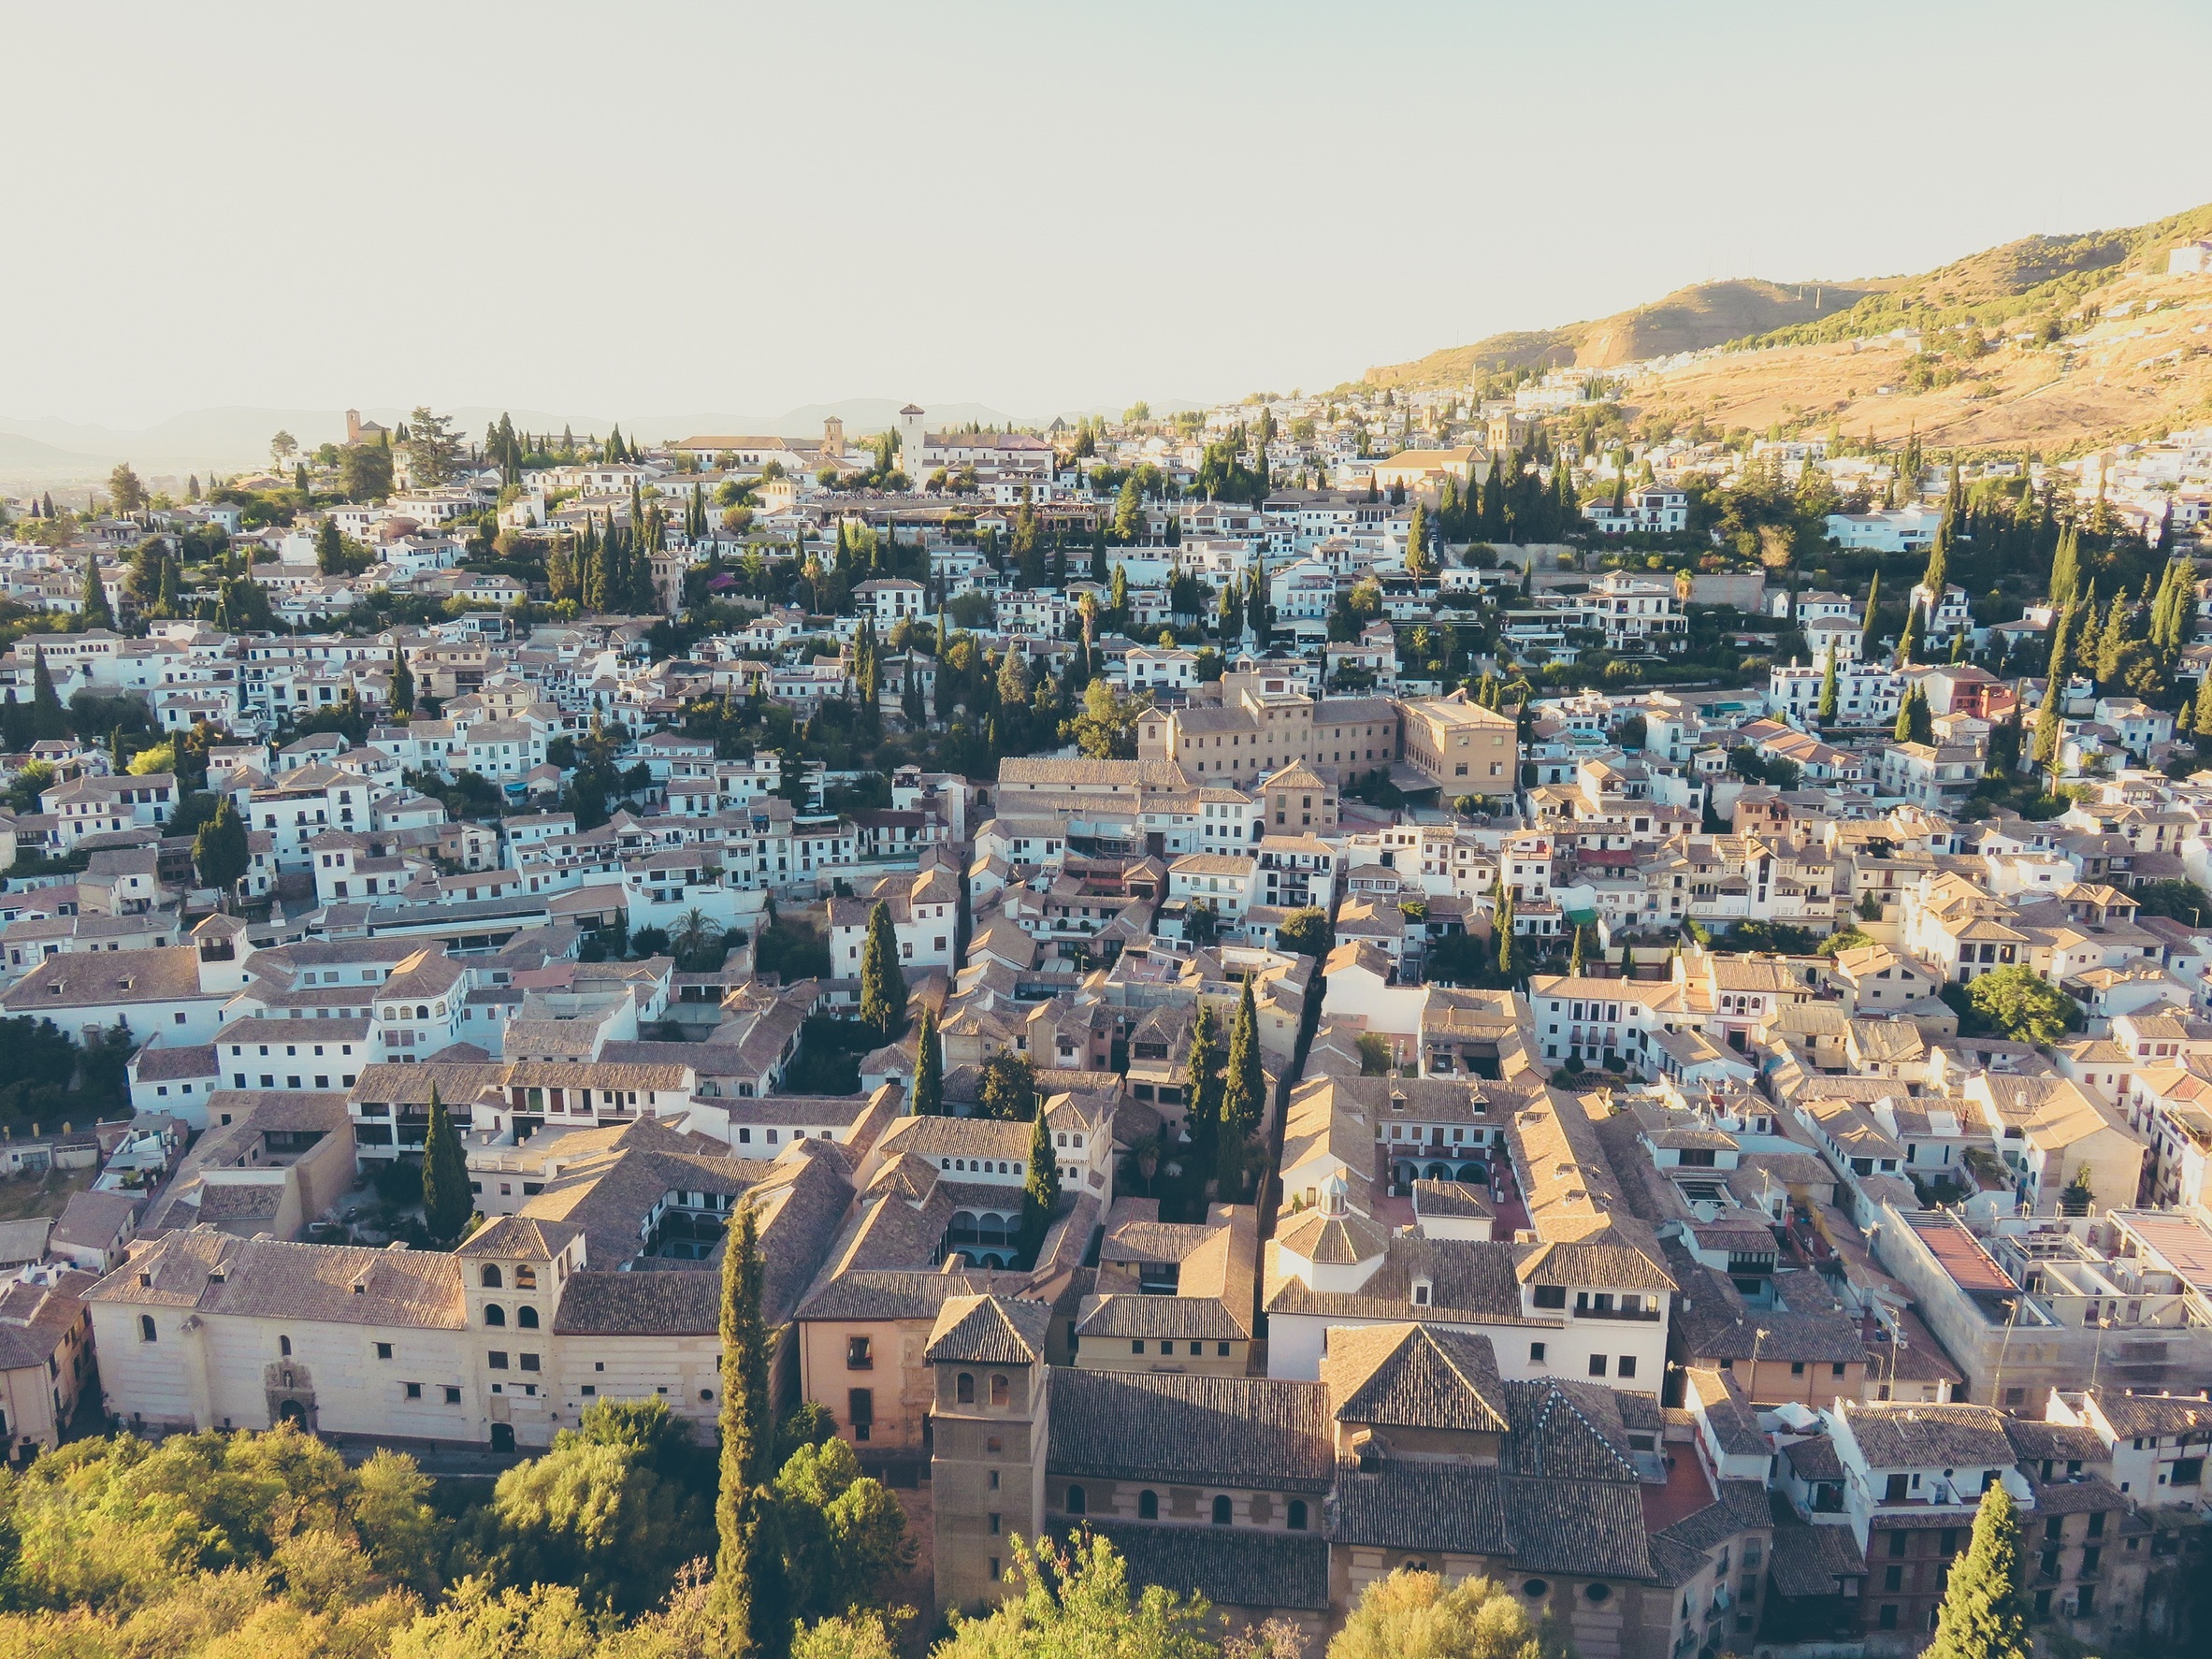
landscape, architecture, sunshine, skyline, photography, town, view, city, cityscape, panorama, downtown, village, suburb, aerial, hills, buildings, apartments, rooftops, houses, neighbourhood, bird's eye view, aerial photography, residential area, geographical feature, human settlement